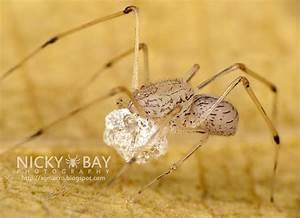
spider